Barbara Carle

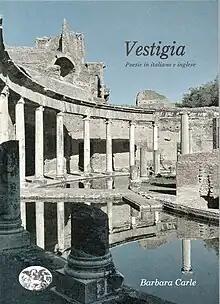
Book cover, Hadrian's villa

This bilingual book includes a selection of poems published in various American and Italian literary journals between 1983 and 2022. Some poems are in Italian only. All bilingual poems result from continuous rewriting of English and Italian versions: there is no original nor dominant language in this process.